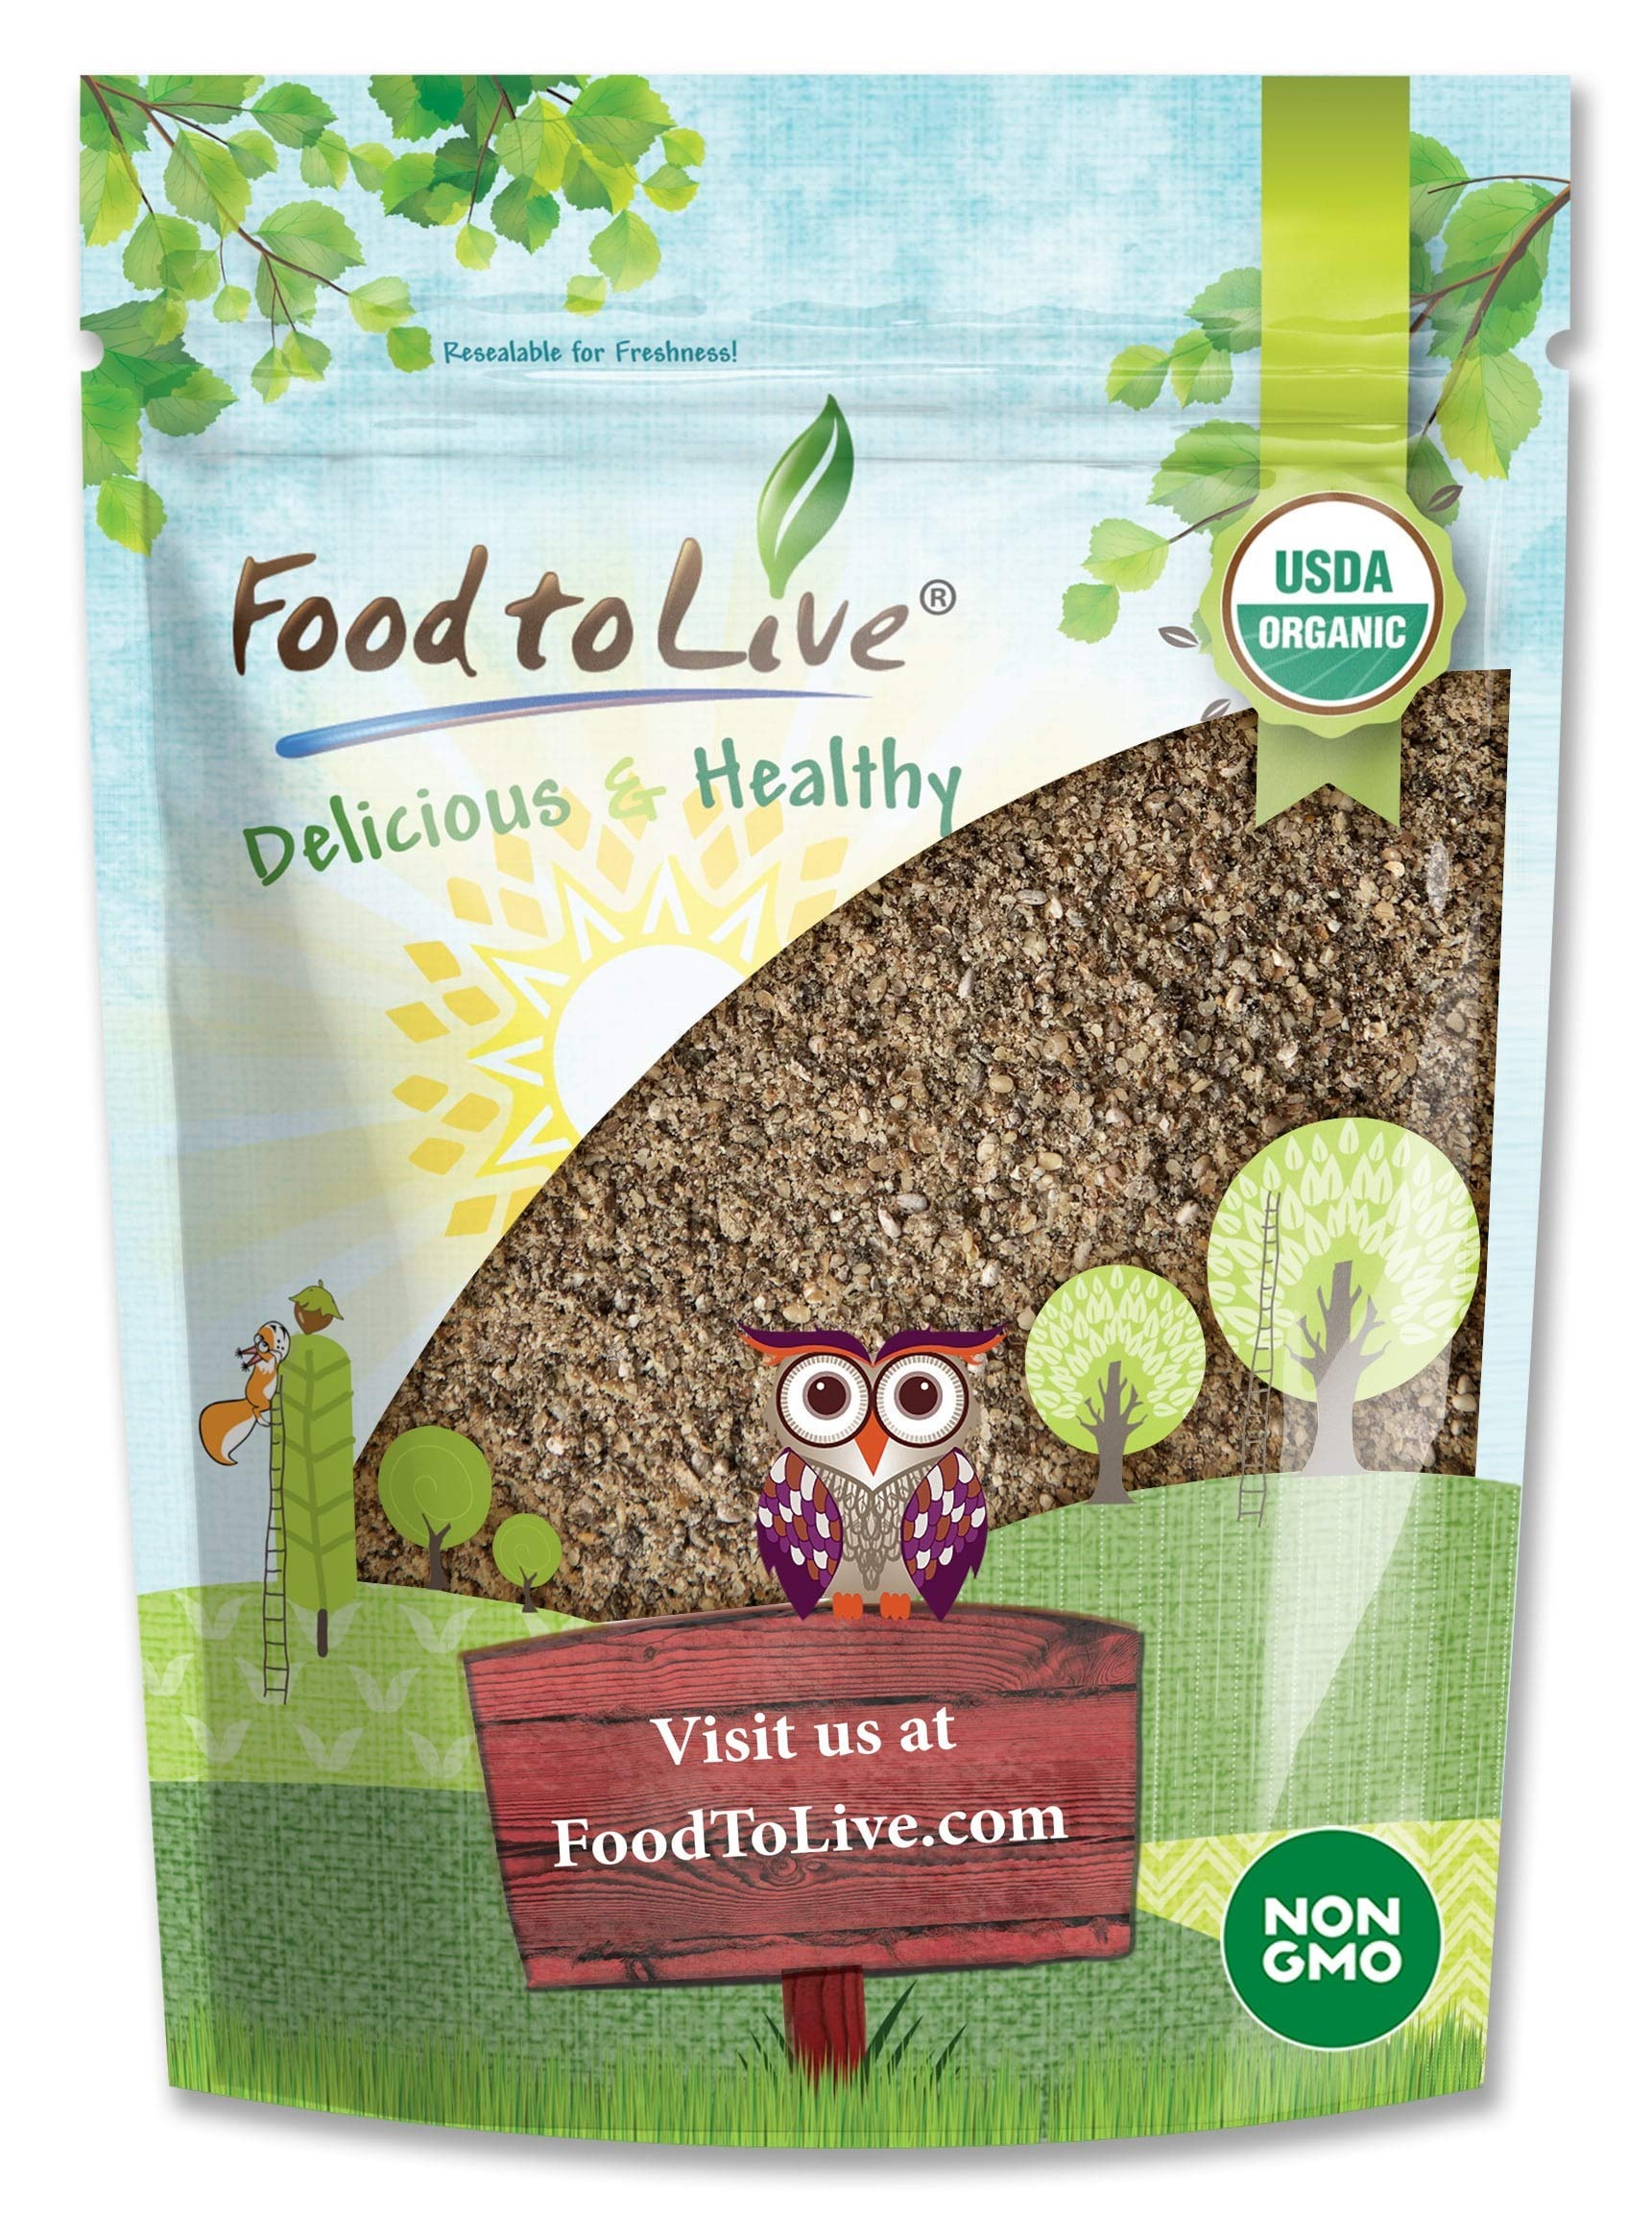
Item Name: Organic Chia Seeds Powder, 8 Ounces – Non-GMO Meal, Ground Raw Chia Seeds, Cold Milled, Kosher, Vegan, Bulk. Rich in Omega-3, Fiber, Protein. Great as Thicker. Perfect for Baking, Salads, Smoothies.
Bullet Point 1: ✔️ ORGANIC: Food to Live Organic Chia Flour is safe and meets the highest quality standards.
Bullet Point 2: ✔️ RICH IN OMEGA 3: Organic Chia Flour is one of the best plant-based sources of essential omega 3 fatty acids.
Bullet Point 3: ✔️ NUTRITIOUS: Food to Live Organic Chia Flour contains vitamins and minerals.
Bullet Point 4: ✔️ DELICIOUS DESSERTS: Great for baking a variety of vegan cakes and cupcakes and can be added in smoothies, porridges.
Bullet Point 5: ✔️ GREAT FOR YOUR MEAL PLAN: Organic Chia Flour is full of fiber and nutrients, but low on calories.
Value: 8.0
Unit: Ounce

Price: 11.22